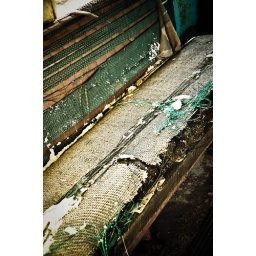
Pre-WWII train car in Galveston, Texas.